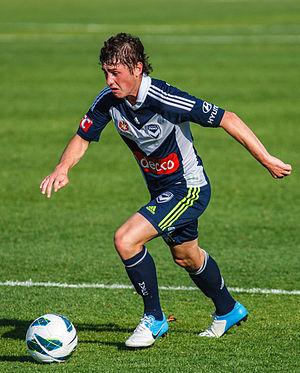
Marco Rodrigo Rojas est un footballeur néo-zélandais d'origine chilienne né le 5 novembre 1991 à Hamilton. Il évolue actuellement au poste d'ailier au Melbourne Victory FC.